Ezra Mir

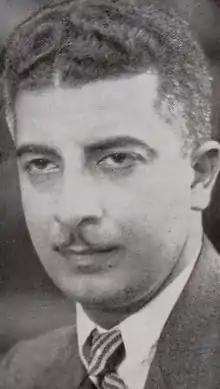
Ezra Mir (1940)

Ezra Mir (26 October 1903 – 7 March 1993) was an Indian film-maker, known for his documentary films.